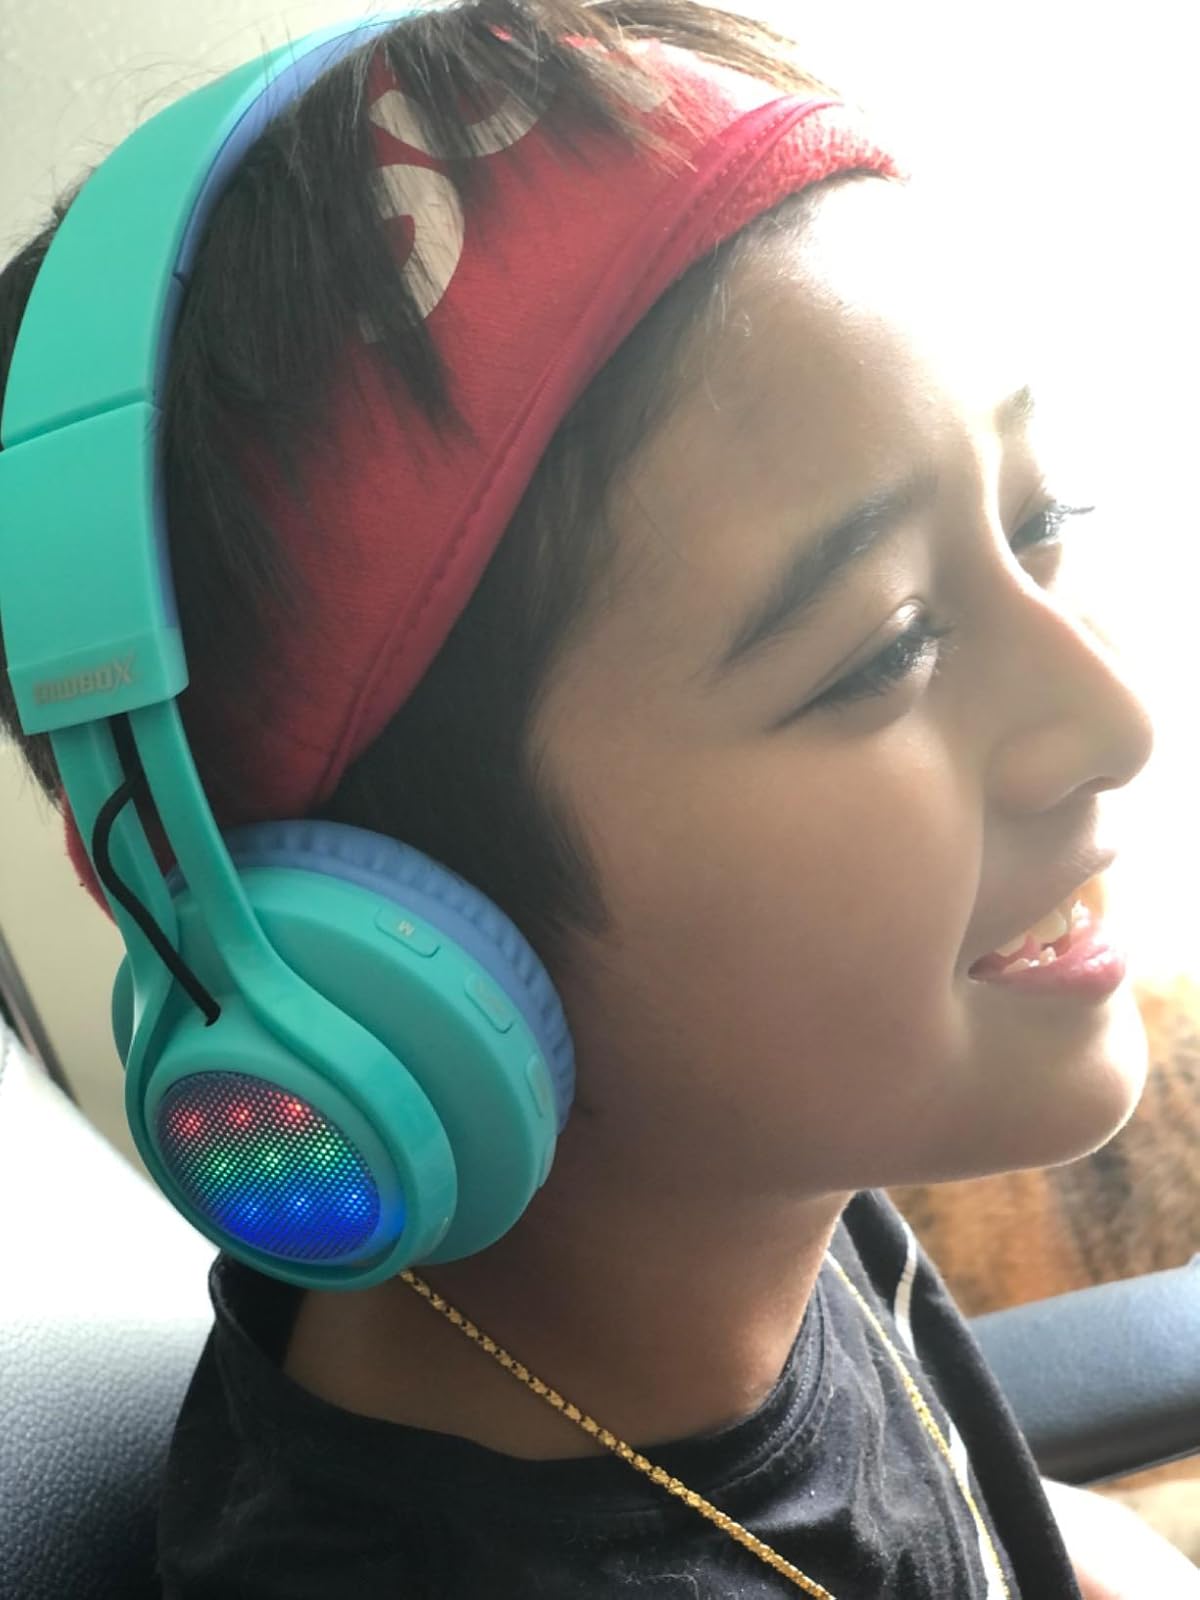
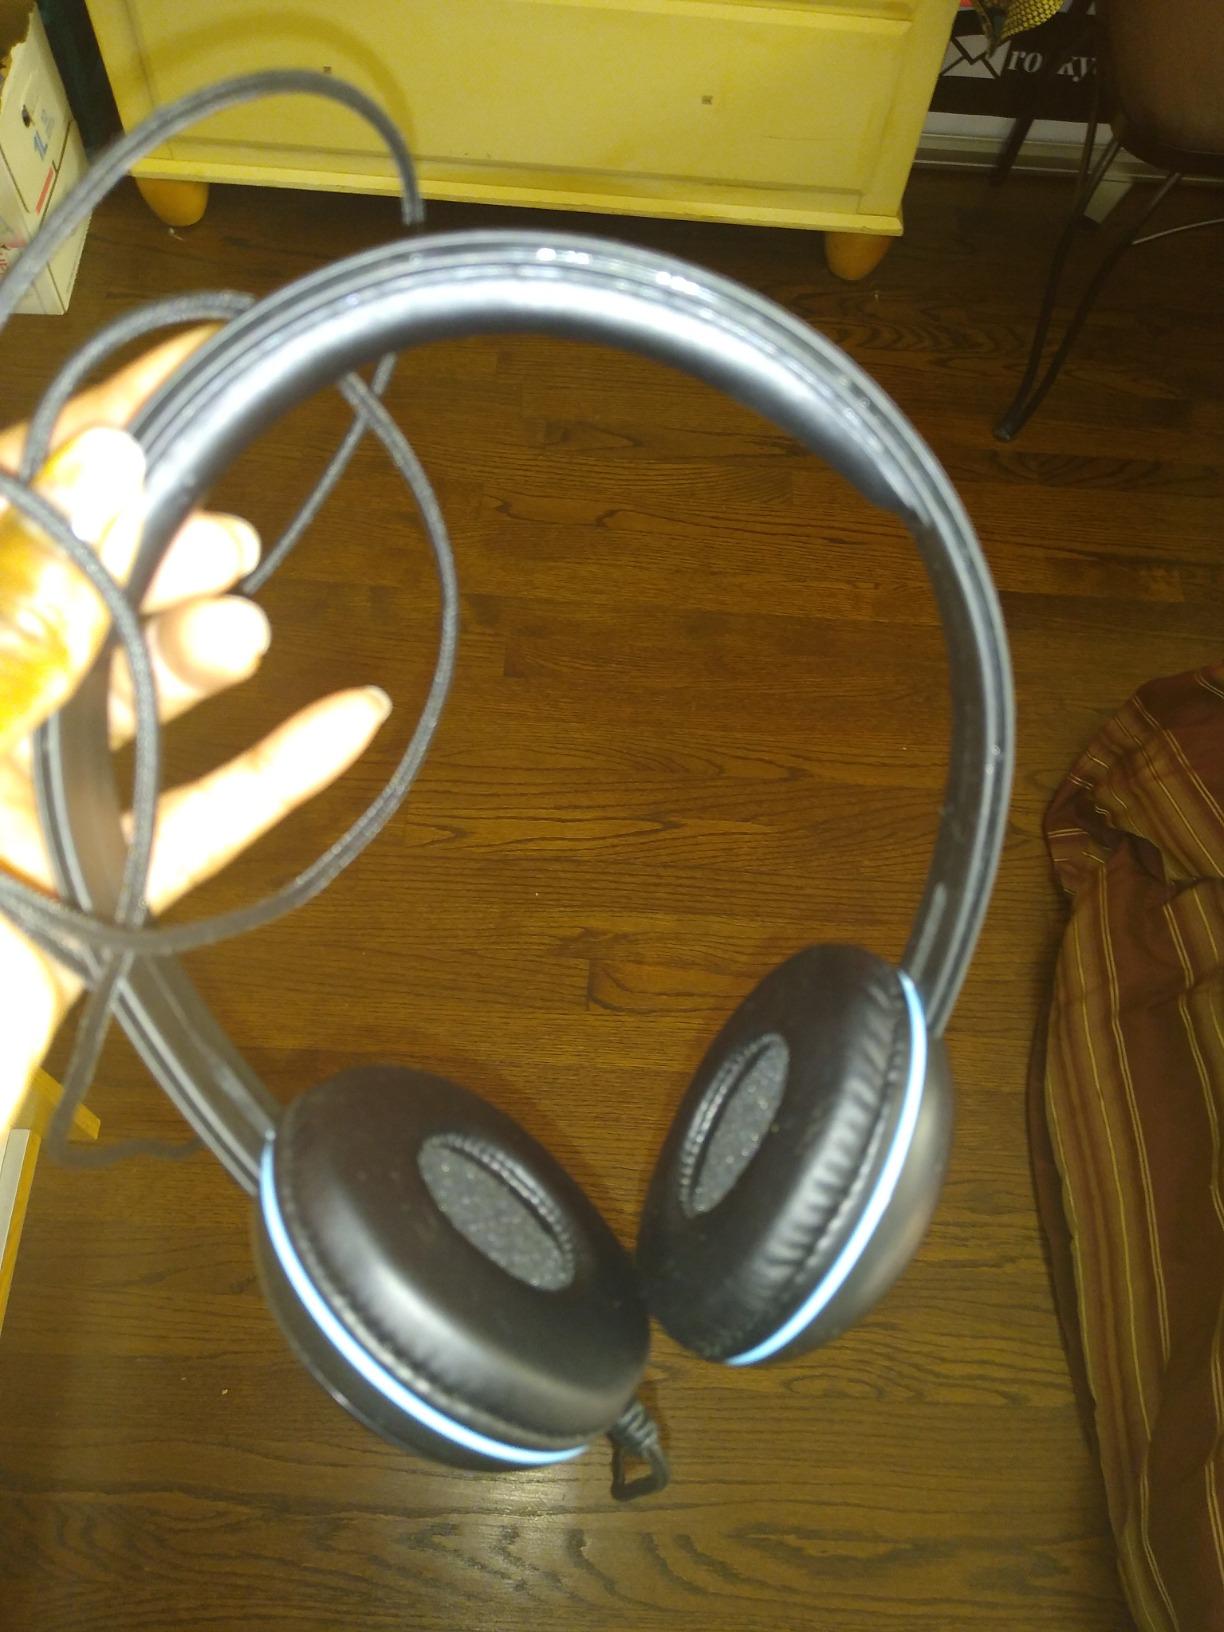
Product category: headphones
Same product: no